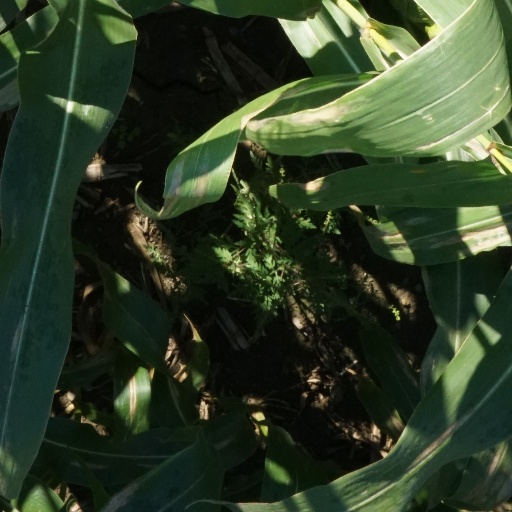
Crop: maize; corn